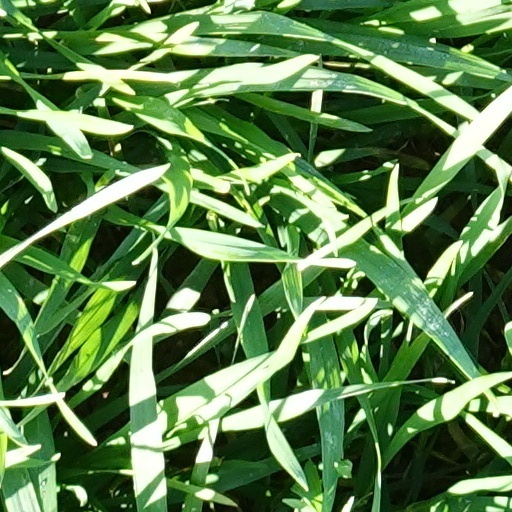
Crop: wheat